1983 World Rally Championship

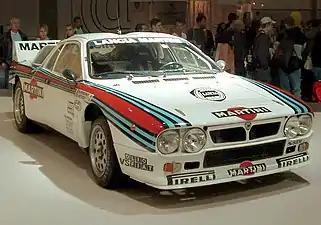
An ex-Bettega Lancia 037 Rally

German Walter Röhrl, champion of the previous year despite his manufacturer's failed bid to capture the title, was tapped to drive for the Martini Racing team along with Finn Markku Alén in the new Lancia Rally 037 car. Audi Sport meanwhile carried forward from its successful title run in 1982 led by the same pair of drivers, Finn Hannu Mikkola and Frenchwoman Michèle Mouton, equipped with the Quattro A1 (later in the season upgrading to the A2 model). The team also included future champion Swede Stig Blomqvist. Rothmans Opel Rally Team tapped former champion Finn Ari Vatanen and fellow countryman Henri Toivonen to drive the Ascona 400 during the season.